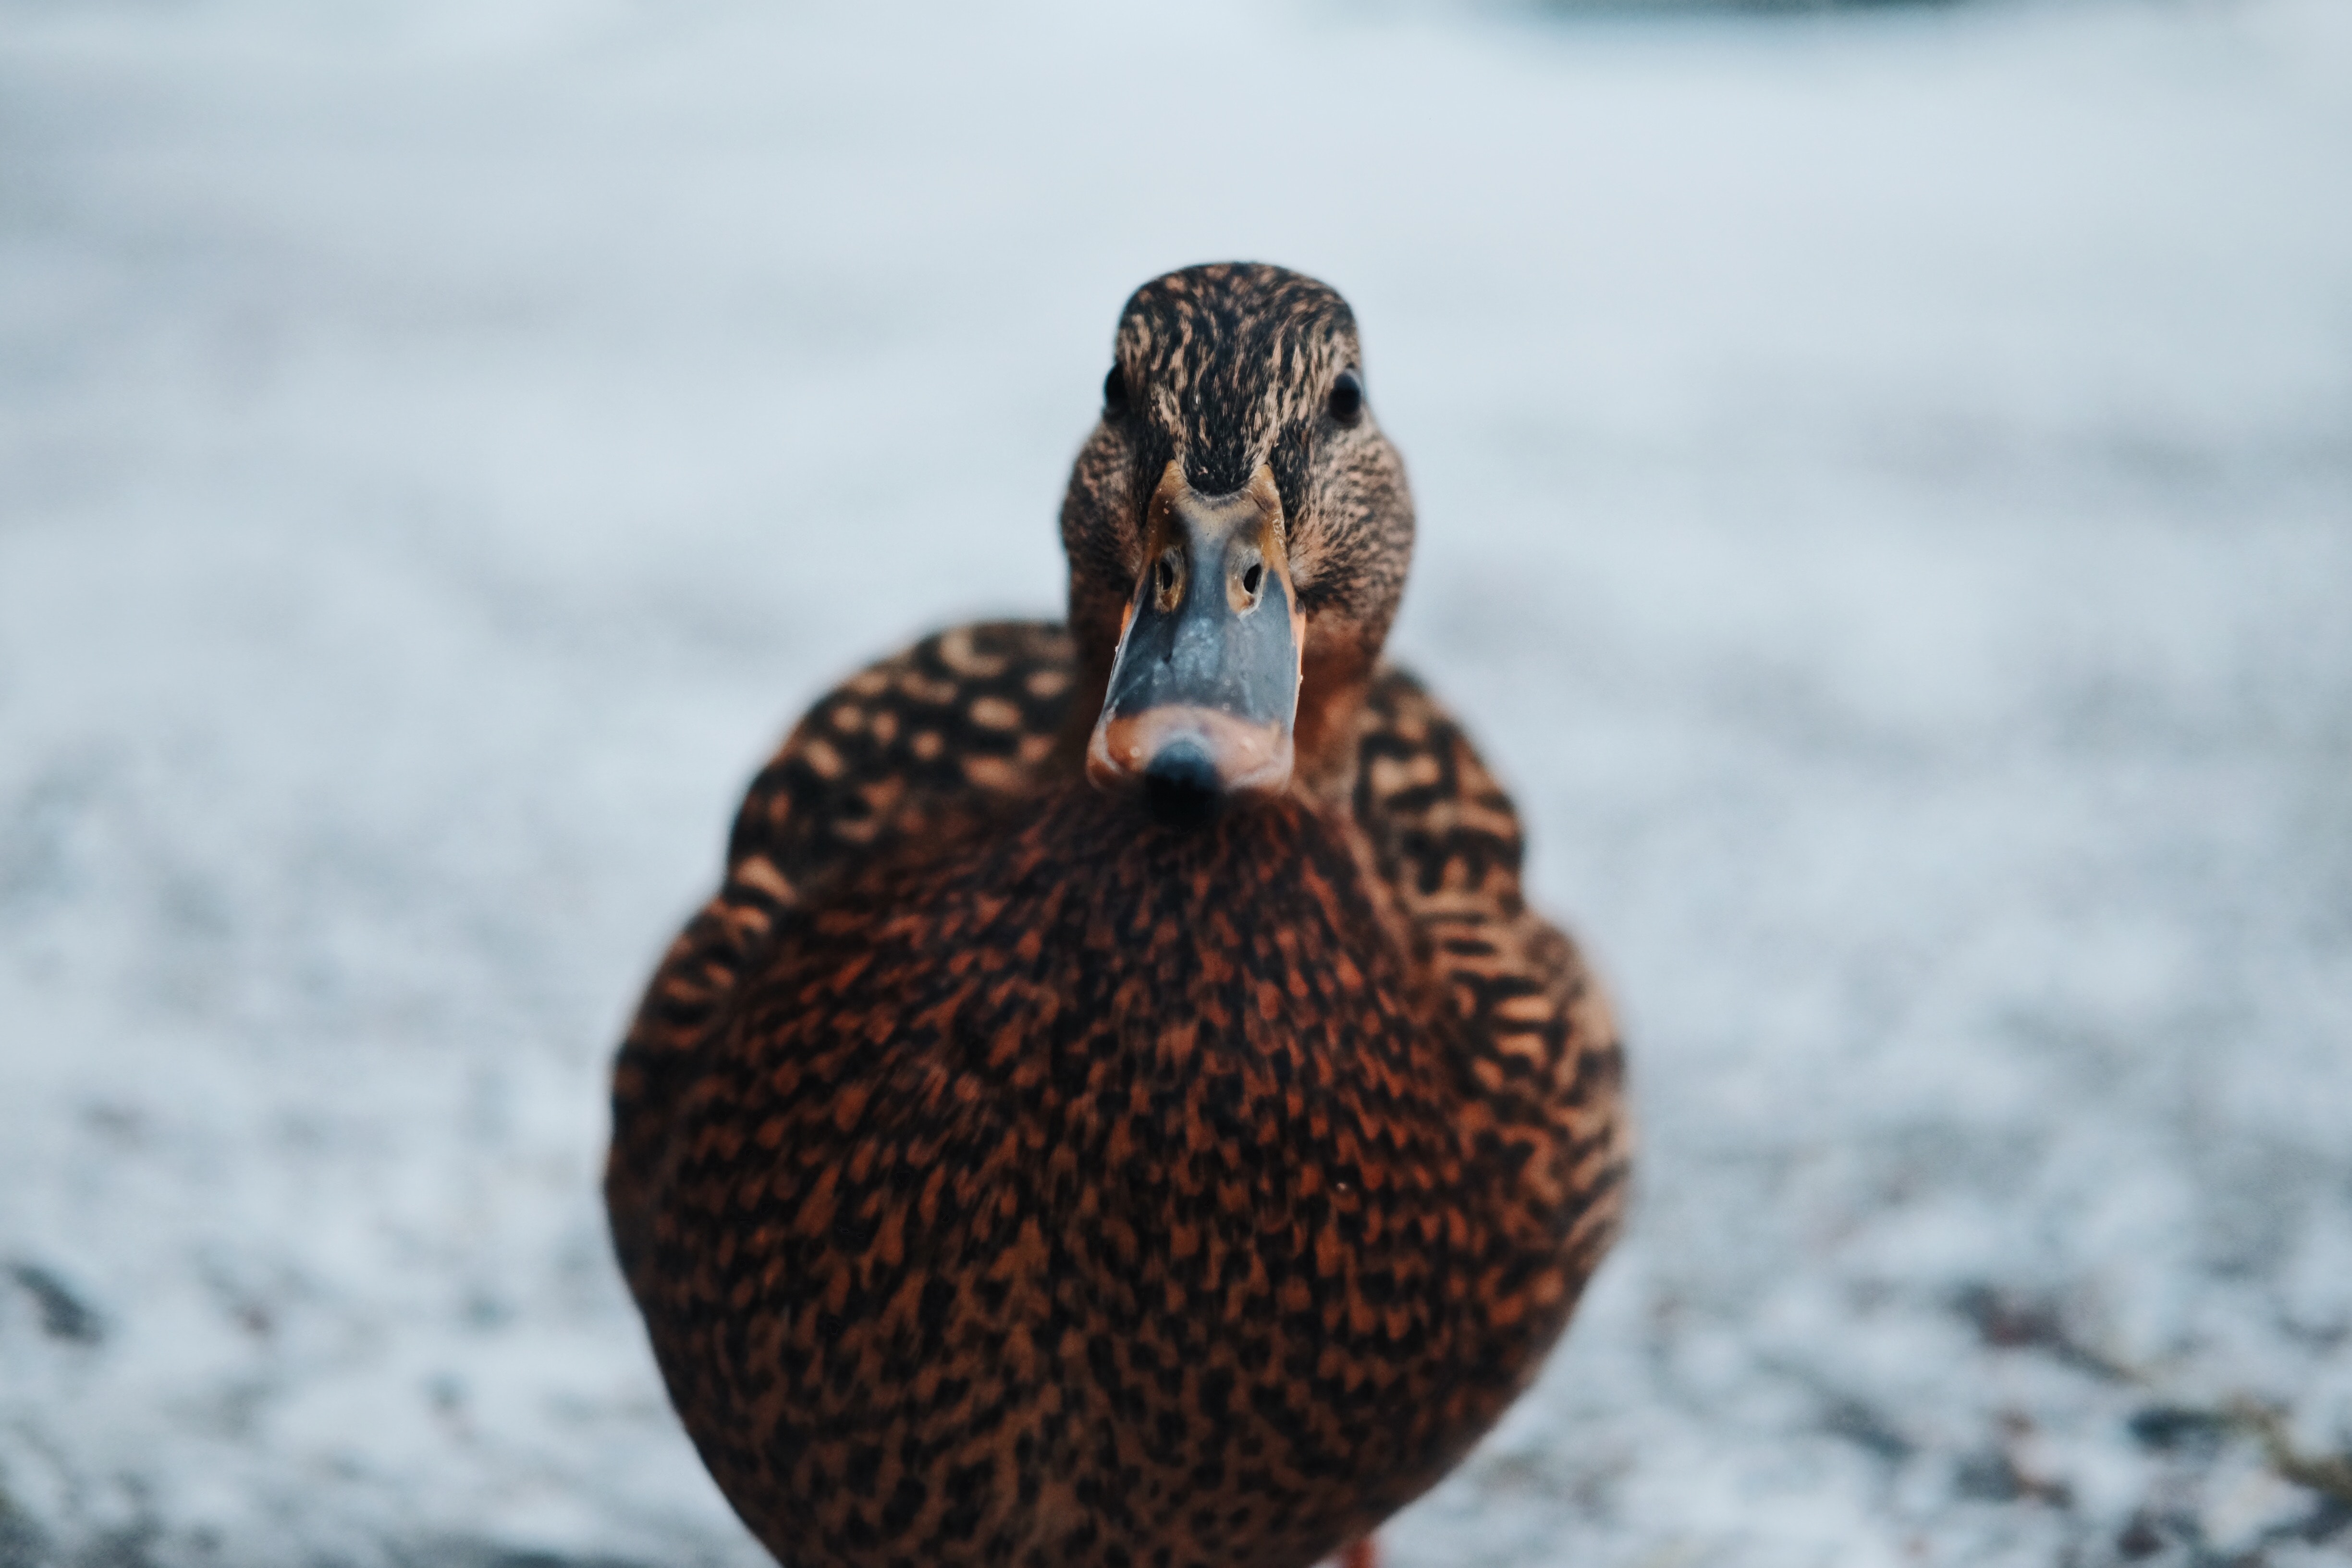
duck, bird, mallard, water bird, ducks, geese and swans, beak, waterfowl, American Black Duck, wildlife, adaptation, fowl, livestock, Blue winged Teal, feather